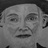
Emotion: neutral